762 Naval Air Squadron

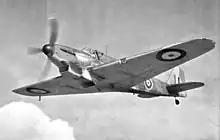
Fairey Fulmar Mk I, an example of those used by 762 NAS

762 Naval Air Squadron formed, on the 23 March 1942, at RNAS Yeovilton (HMS "Heron") situated near Yeovil, Somerset, as an Advanced Flying Training School. It was initially equipped with Fairey Fulmar, a carrier-based reconnaissance and fighter aircraft and Miles Master, an advanced trainer aircraft.